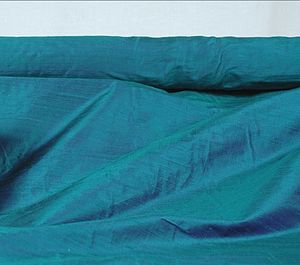
Dupioni
Dupioni.
Dupioni er en silke med en lidt knudret og lidt ujævn silketråd. Denne form for silke bruges specielt i silke fra Thailand. Silketråden til Dupioni silke udvindes fra den første silketråd som larven danner, når den opbygger sin kokon.